Airbus A350

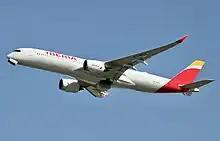
Iberia received the 500th A350 on 30 September 2022, registered as EC-NXD

In 2005, GE was the launch engine of the original A350, aiming for 2010 deliveries, while Rolls-Royce offered its Trent 1700.